The Marvelettes

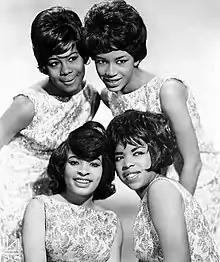
The Marvelettes in a 1963 promotional photo. Clockwise from top left: Gladys Horton, Katherine Anderson, Georgeanna Tillman, and Wanda Young.

The Marvelettes were an American girl group formed in Inkster, Michigan in 1960, consisting of schoolmates Gladys Horton, Katherine Anderson, Georgeanna Tillman, Juanita Cowart (now Cowart Motley), and Georgia Dobbins, who was replaced by Wanda Young prior to the group signing their first record deal. Achieving popularity in the early to mid-1960s, they were the first successful act of Motown Records after the Miracles and its first significantly successful female group after the release of the 1961 number-one single, "Please Mr. Postman", one of the first number-one singles recorded by an all-female vocal group and the first by a Motown recording act.